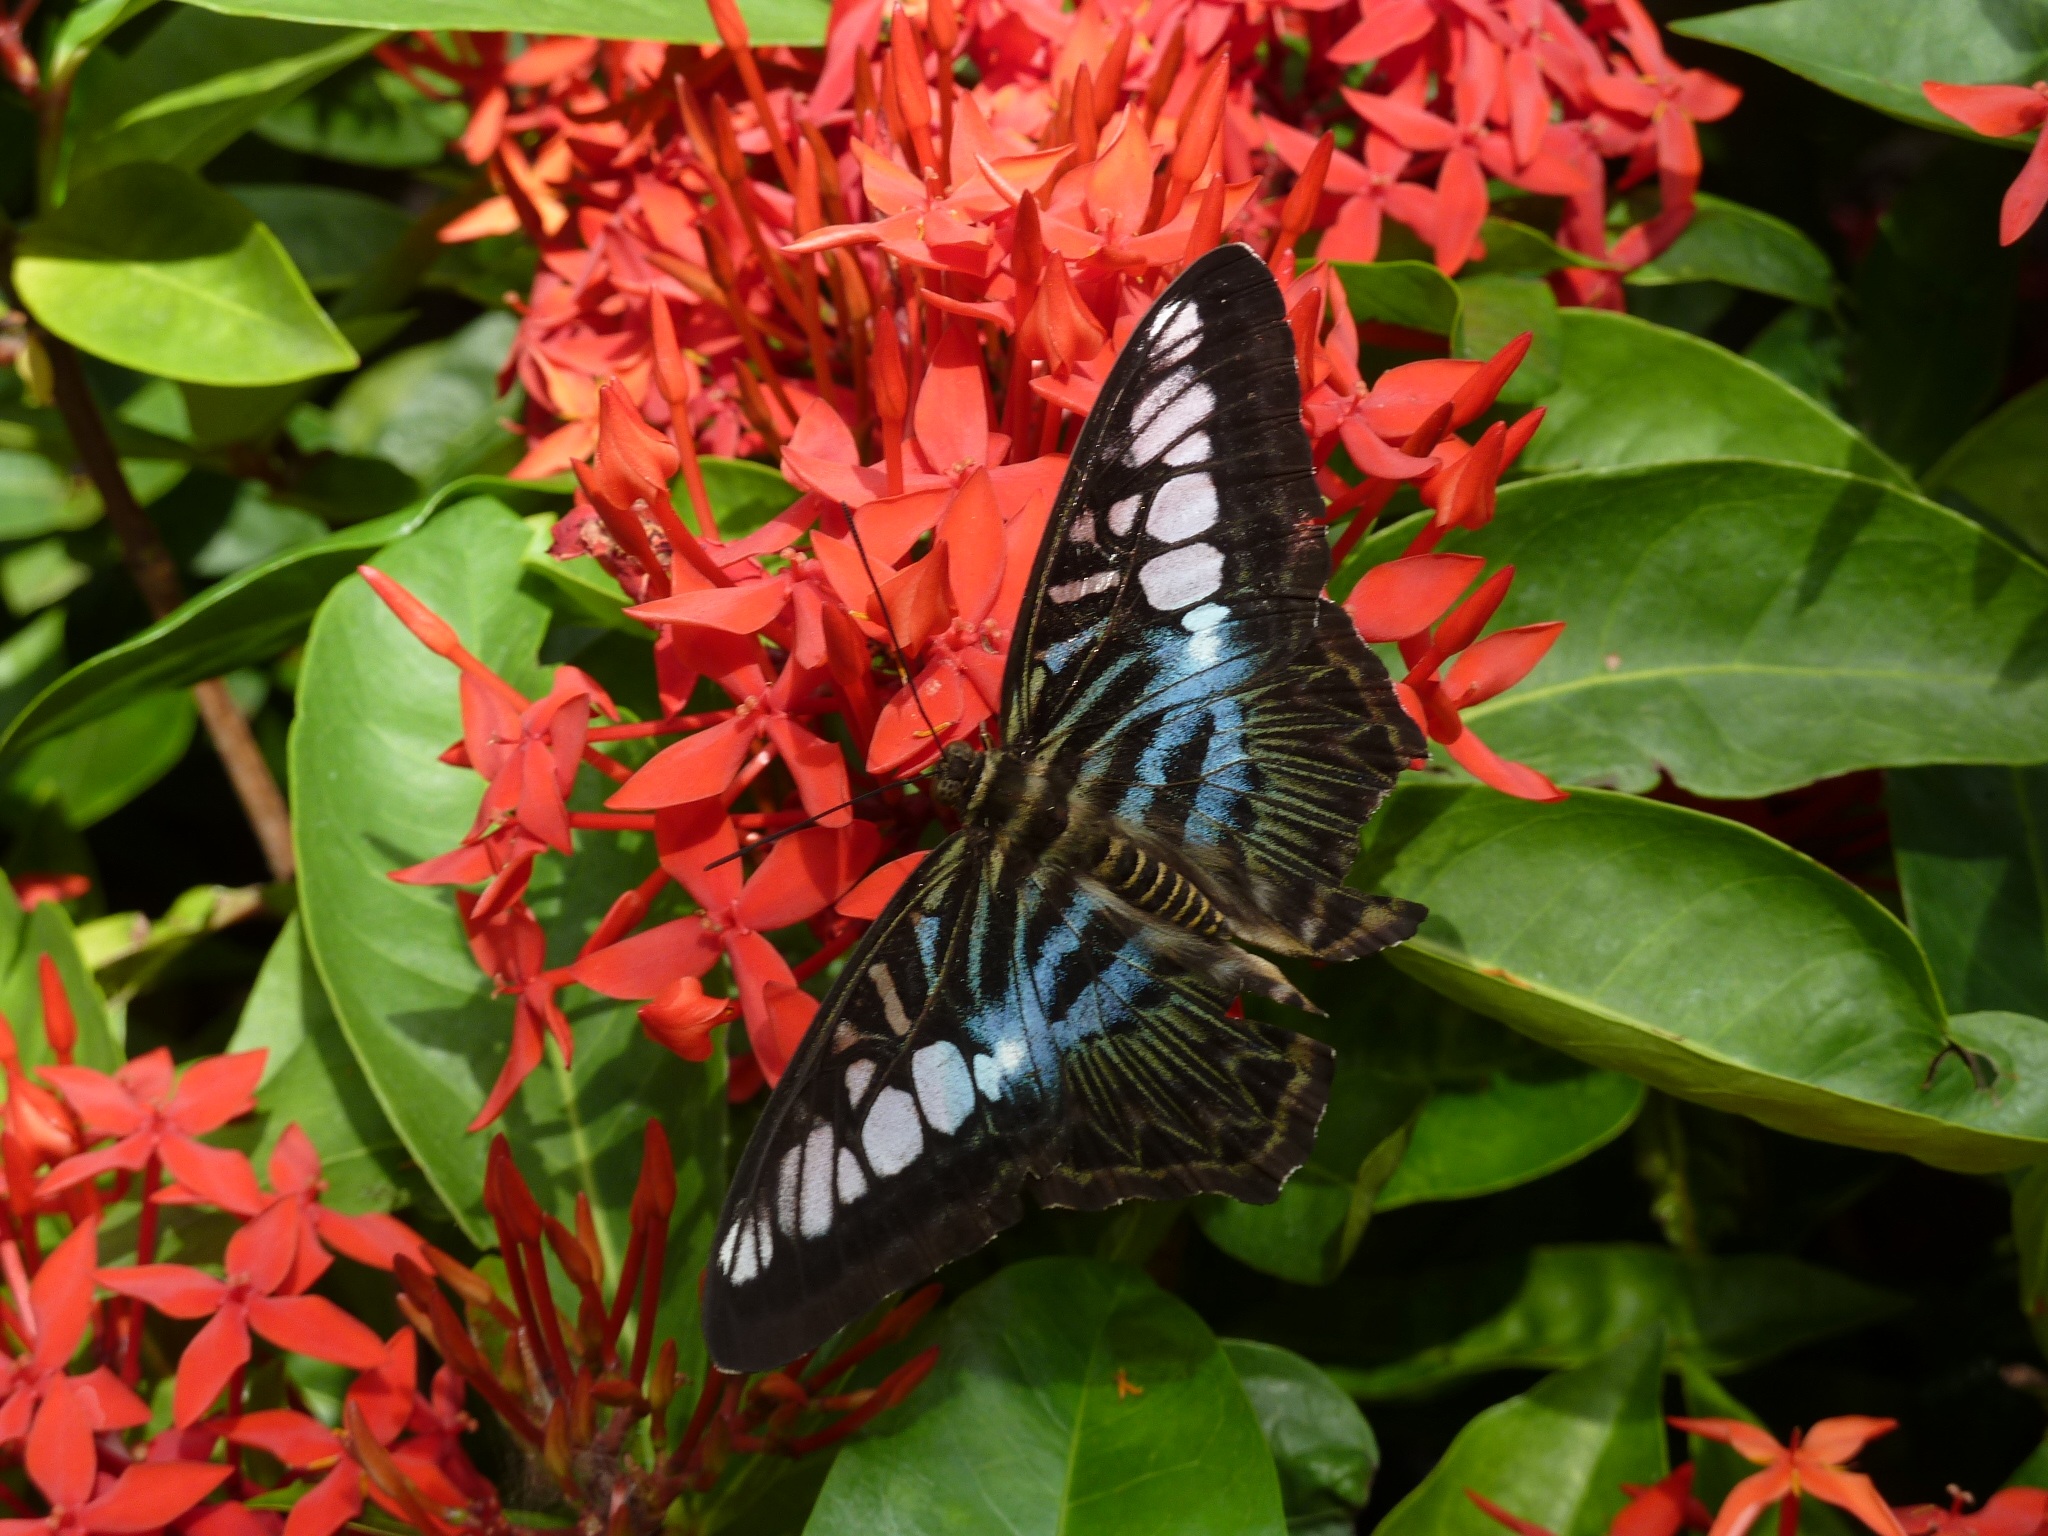
blossom, flower, bloom, summer, insect, botany, butterfly, fauna, invertebrate, monarch butterfly, arthropod, pollinator, moths and butterflies